Lord Kelvin

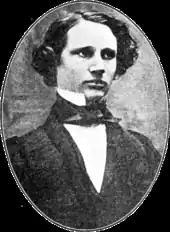
William Thomson, aged 22

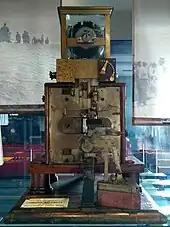
William Thomson's telegraphic syphon recorder, on display at Porthcurno Telegraph Museum, in January 2019

Thomson attended the Royal Belfast Academical Institution, where his father was a professor of Mathematics in the university department. In 1834, aged 10, he began studying at the University of Glasgow, not out of any precociousness; the university provided many of the facilities of an elementary school for able pupils, and this was a typical starting age. In school, he showed a keen interest in the classics along with his natural interest in the sciences. At age 12 he won a prize for translating Lucian of Samosata's "Dialogues of the Gods" from Ancient Greek to English.